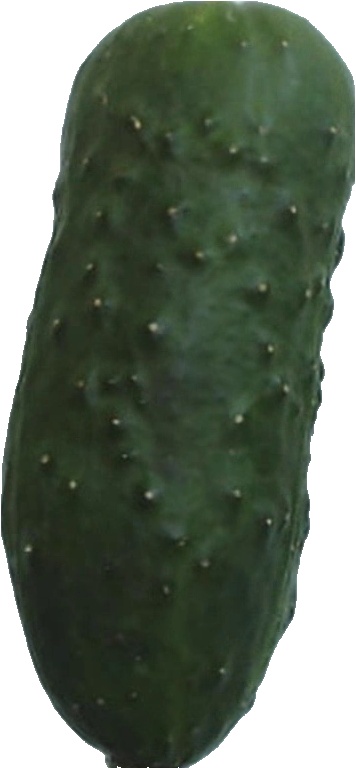
Label: cucumber_1